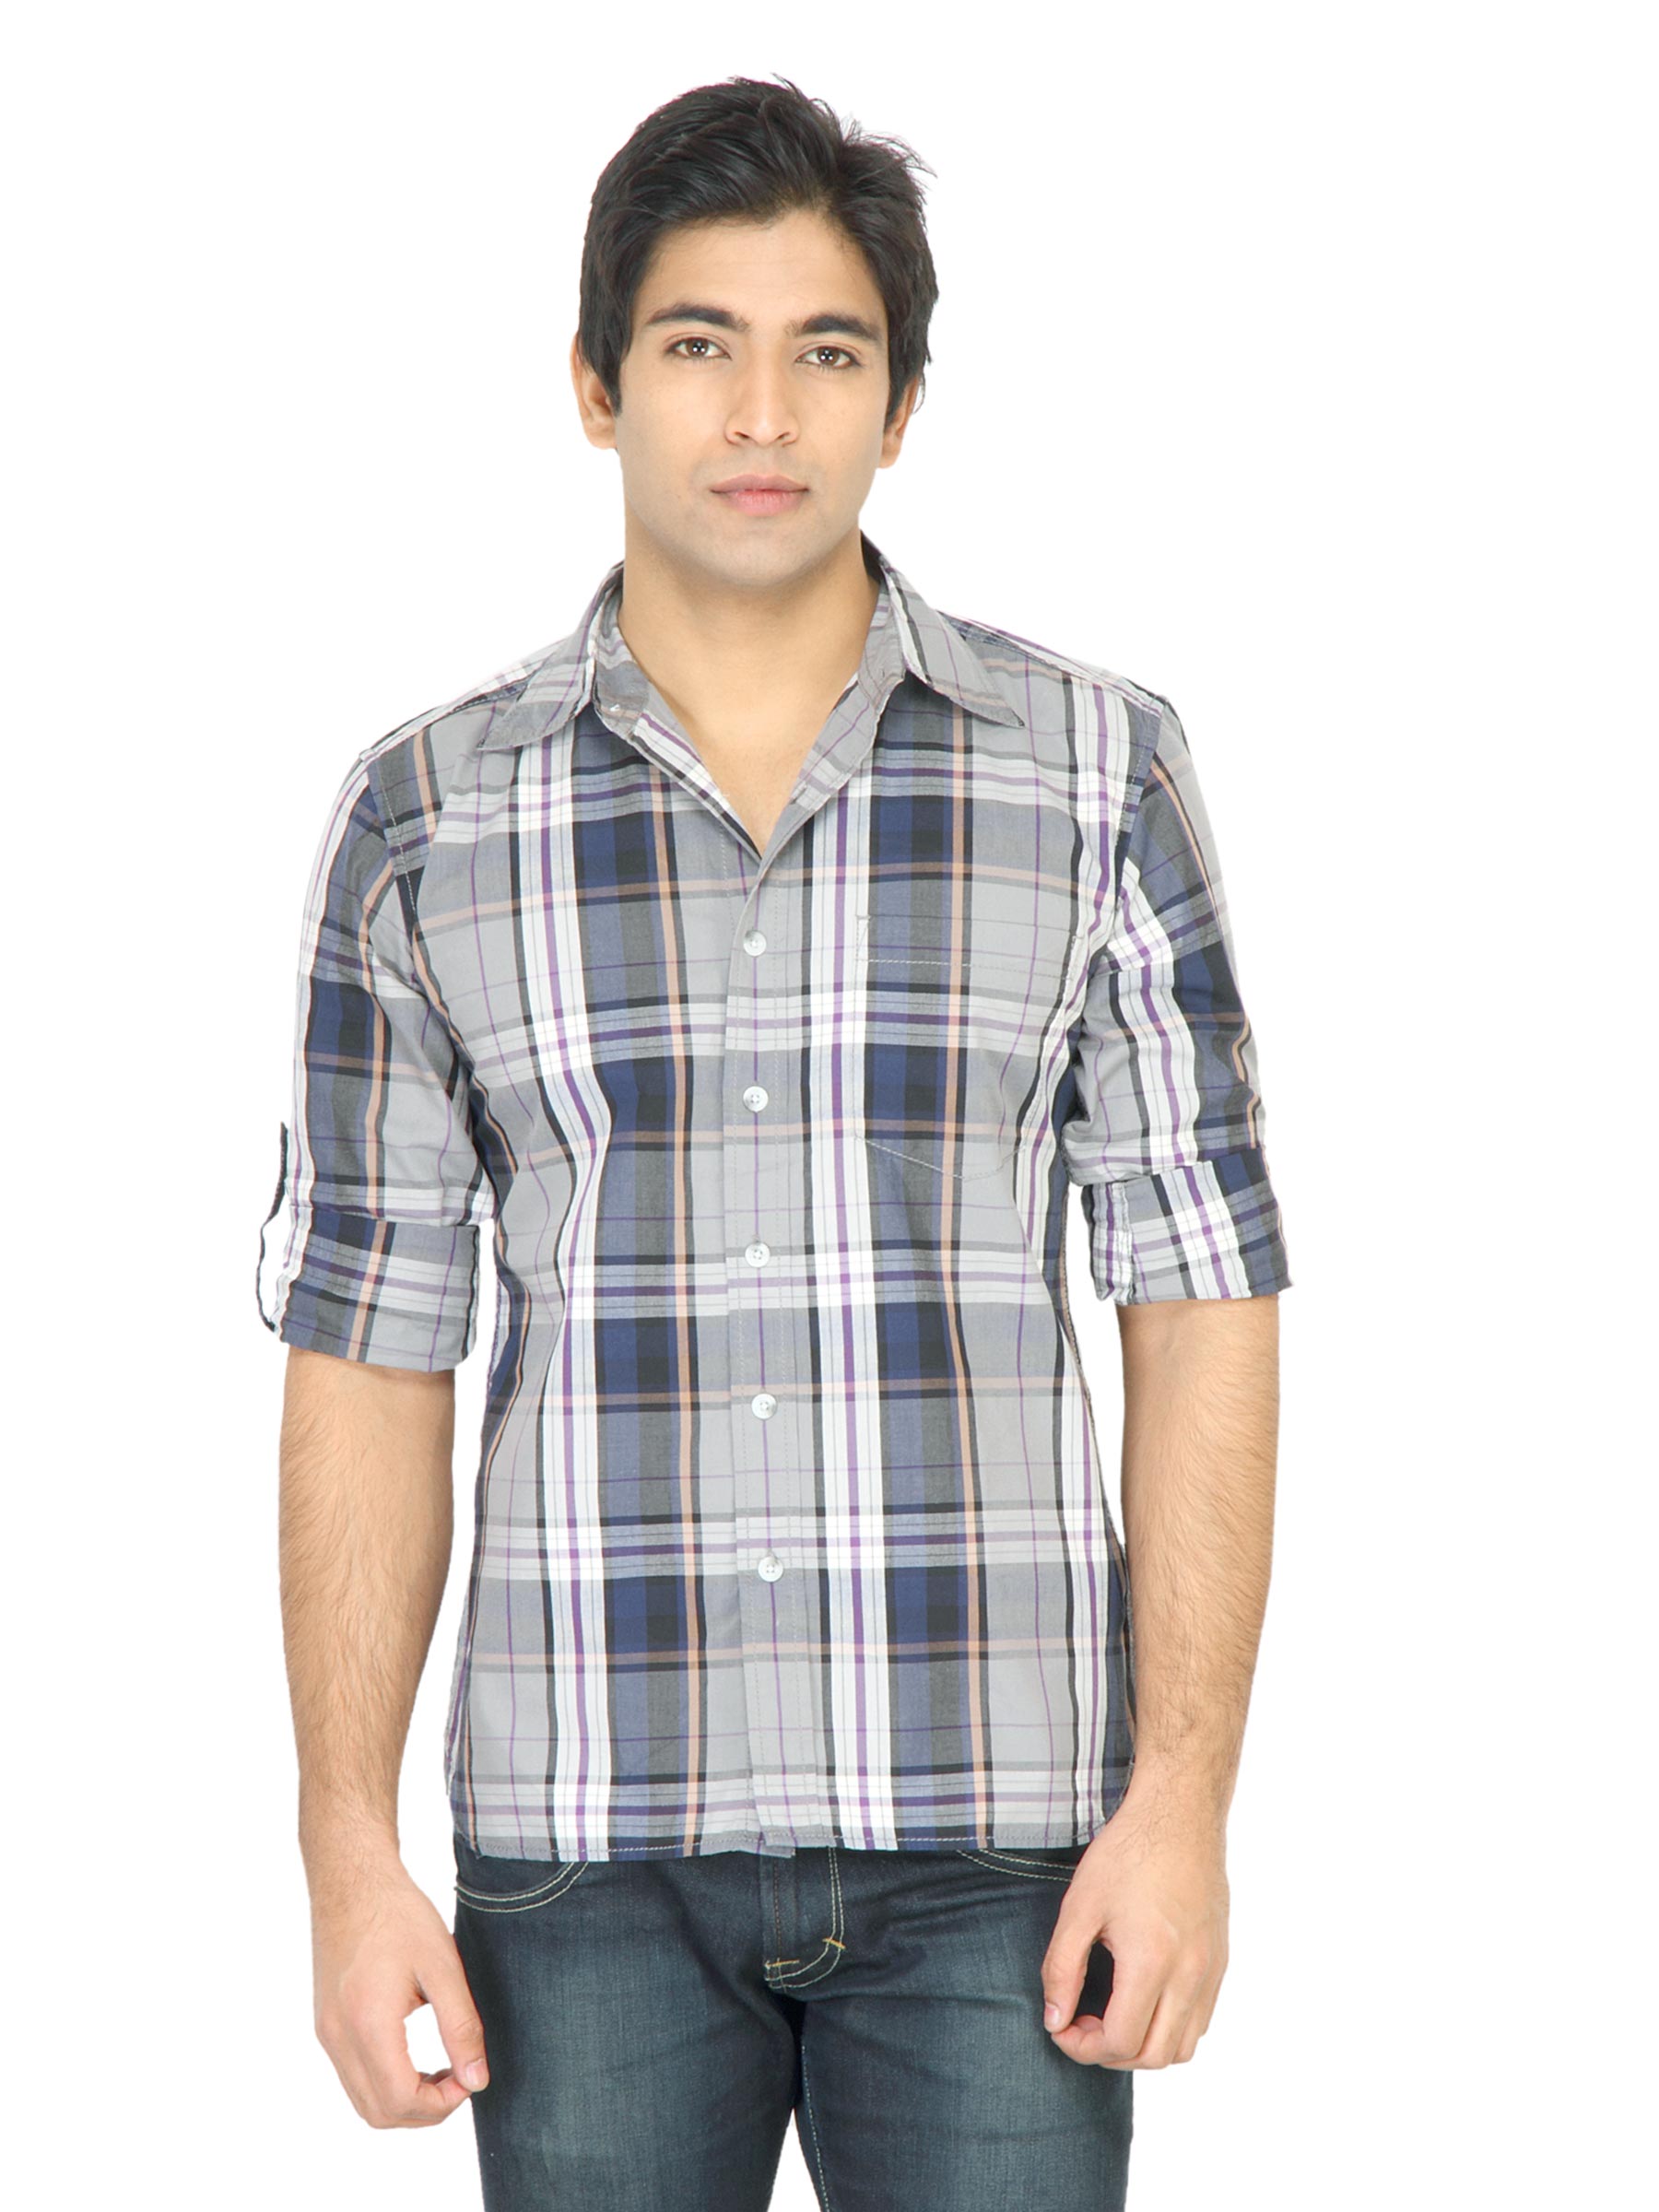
Wrangler Men Vintage Grey Shirt
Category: Apparel / Topwear / Shirts
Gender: Men
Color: Grey
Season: Fall 2011
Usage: Casual